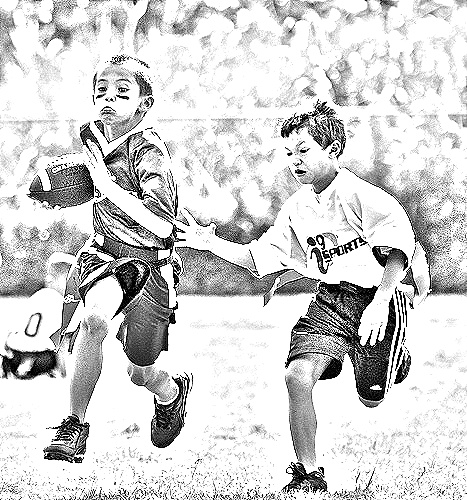
Portrait style: Sketch Portrait